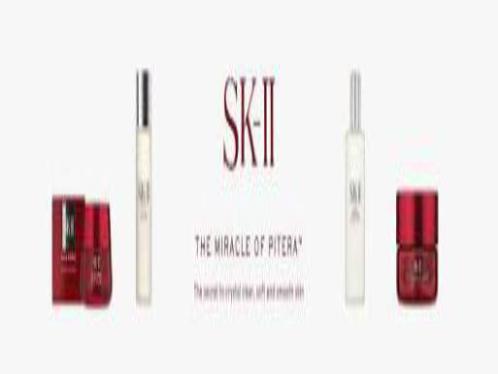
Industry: Necessities